Aston Martin Vantage (2005)

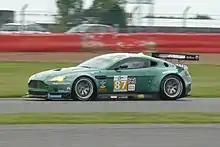

Aston Martin confirmed the production of the Aston Martin Vantage GT3 special edition unveiled at the 2015 Geneva Motor Show. The company would only manufacture 100 cars of the GT3 special edition. After a complaint from Porsche over the use of the "GT3" moniker, the car was renamed the Vantage GT12. The Vantage GT12 features a new iteration of the 5.9-litre "AM28" V12 that produces and of torque. It has a kerb weight of , and can accelerate from 0 to in 3.5 seconds.